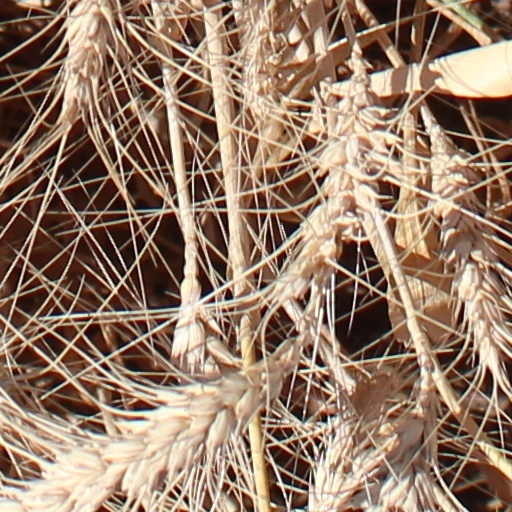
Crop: wheat